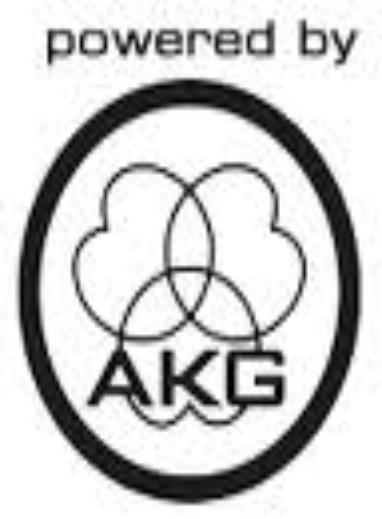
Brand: AKG
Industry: Electronic